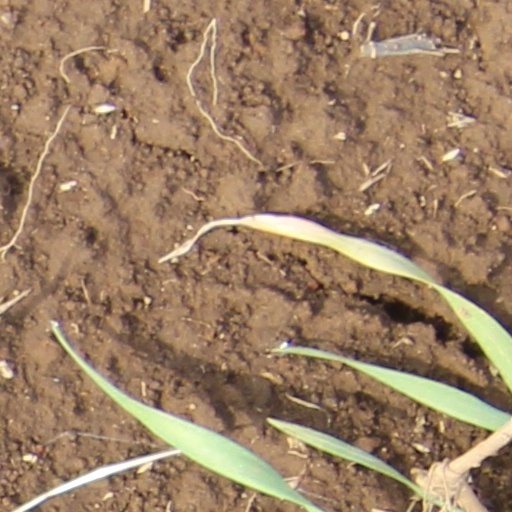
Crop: wheat